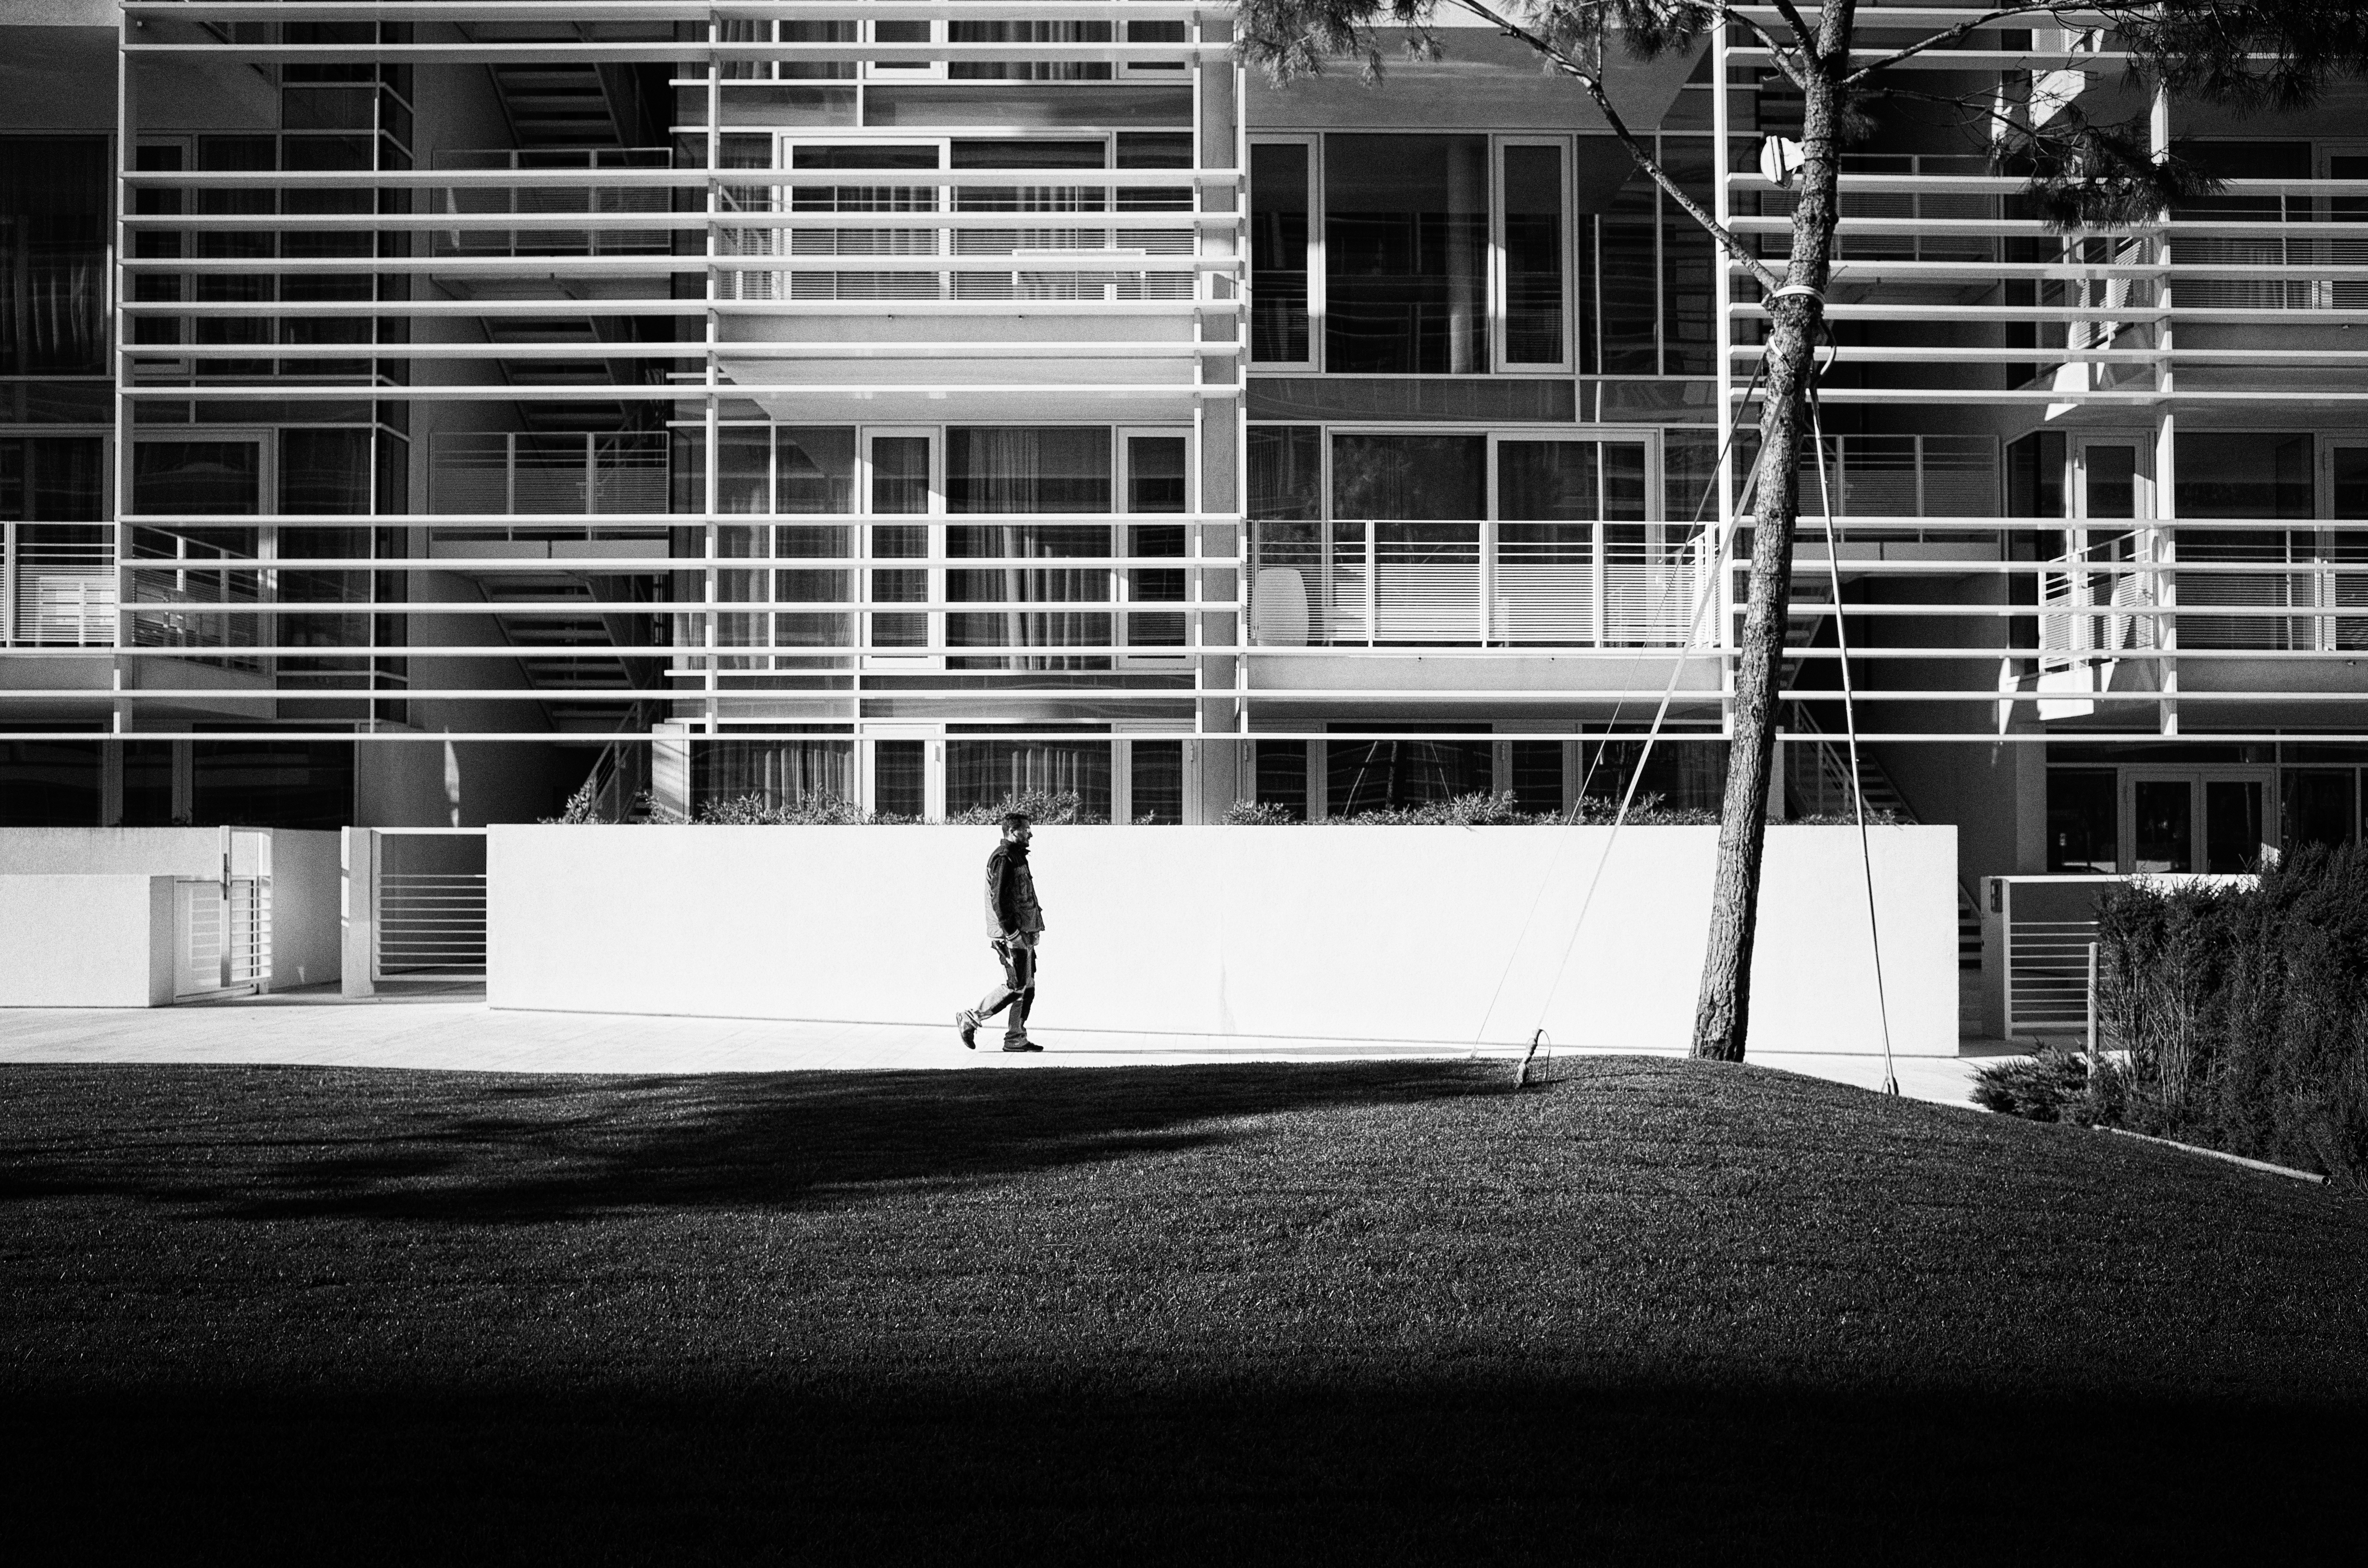
light, black and white, architecture, people, white, street, camera, photography, house, window, line, italy, darkness, black, monochrome, interior design, streetphotography, bw, blackandwhite, candid, design, moments, symmetry, photograph, ricohgr, 28mm, prime, scene, shape, menschen, architektur, monochrom, andreas, sep, schalk, schalkandreas, monochrome photography